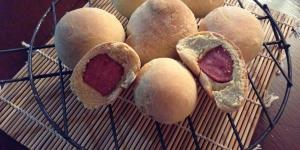
bollos prenaos